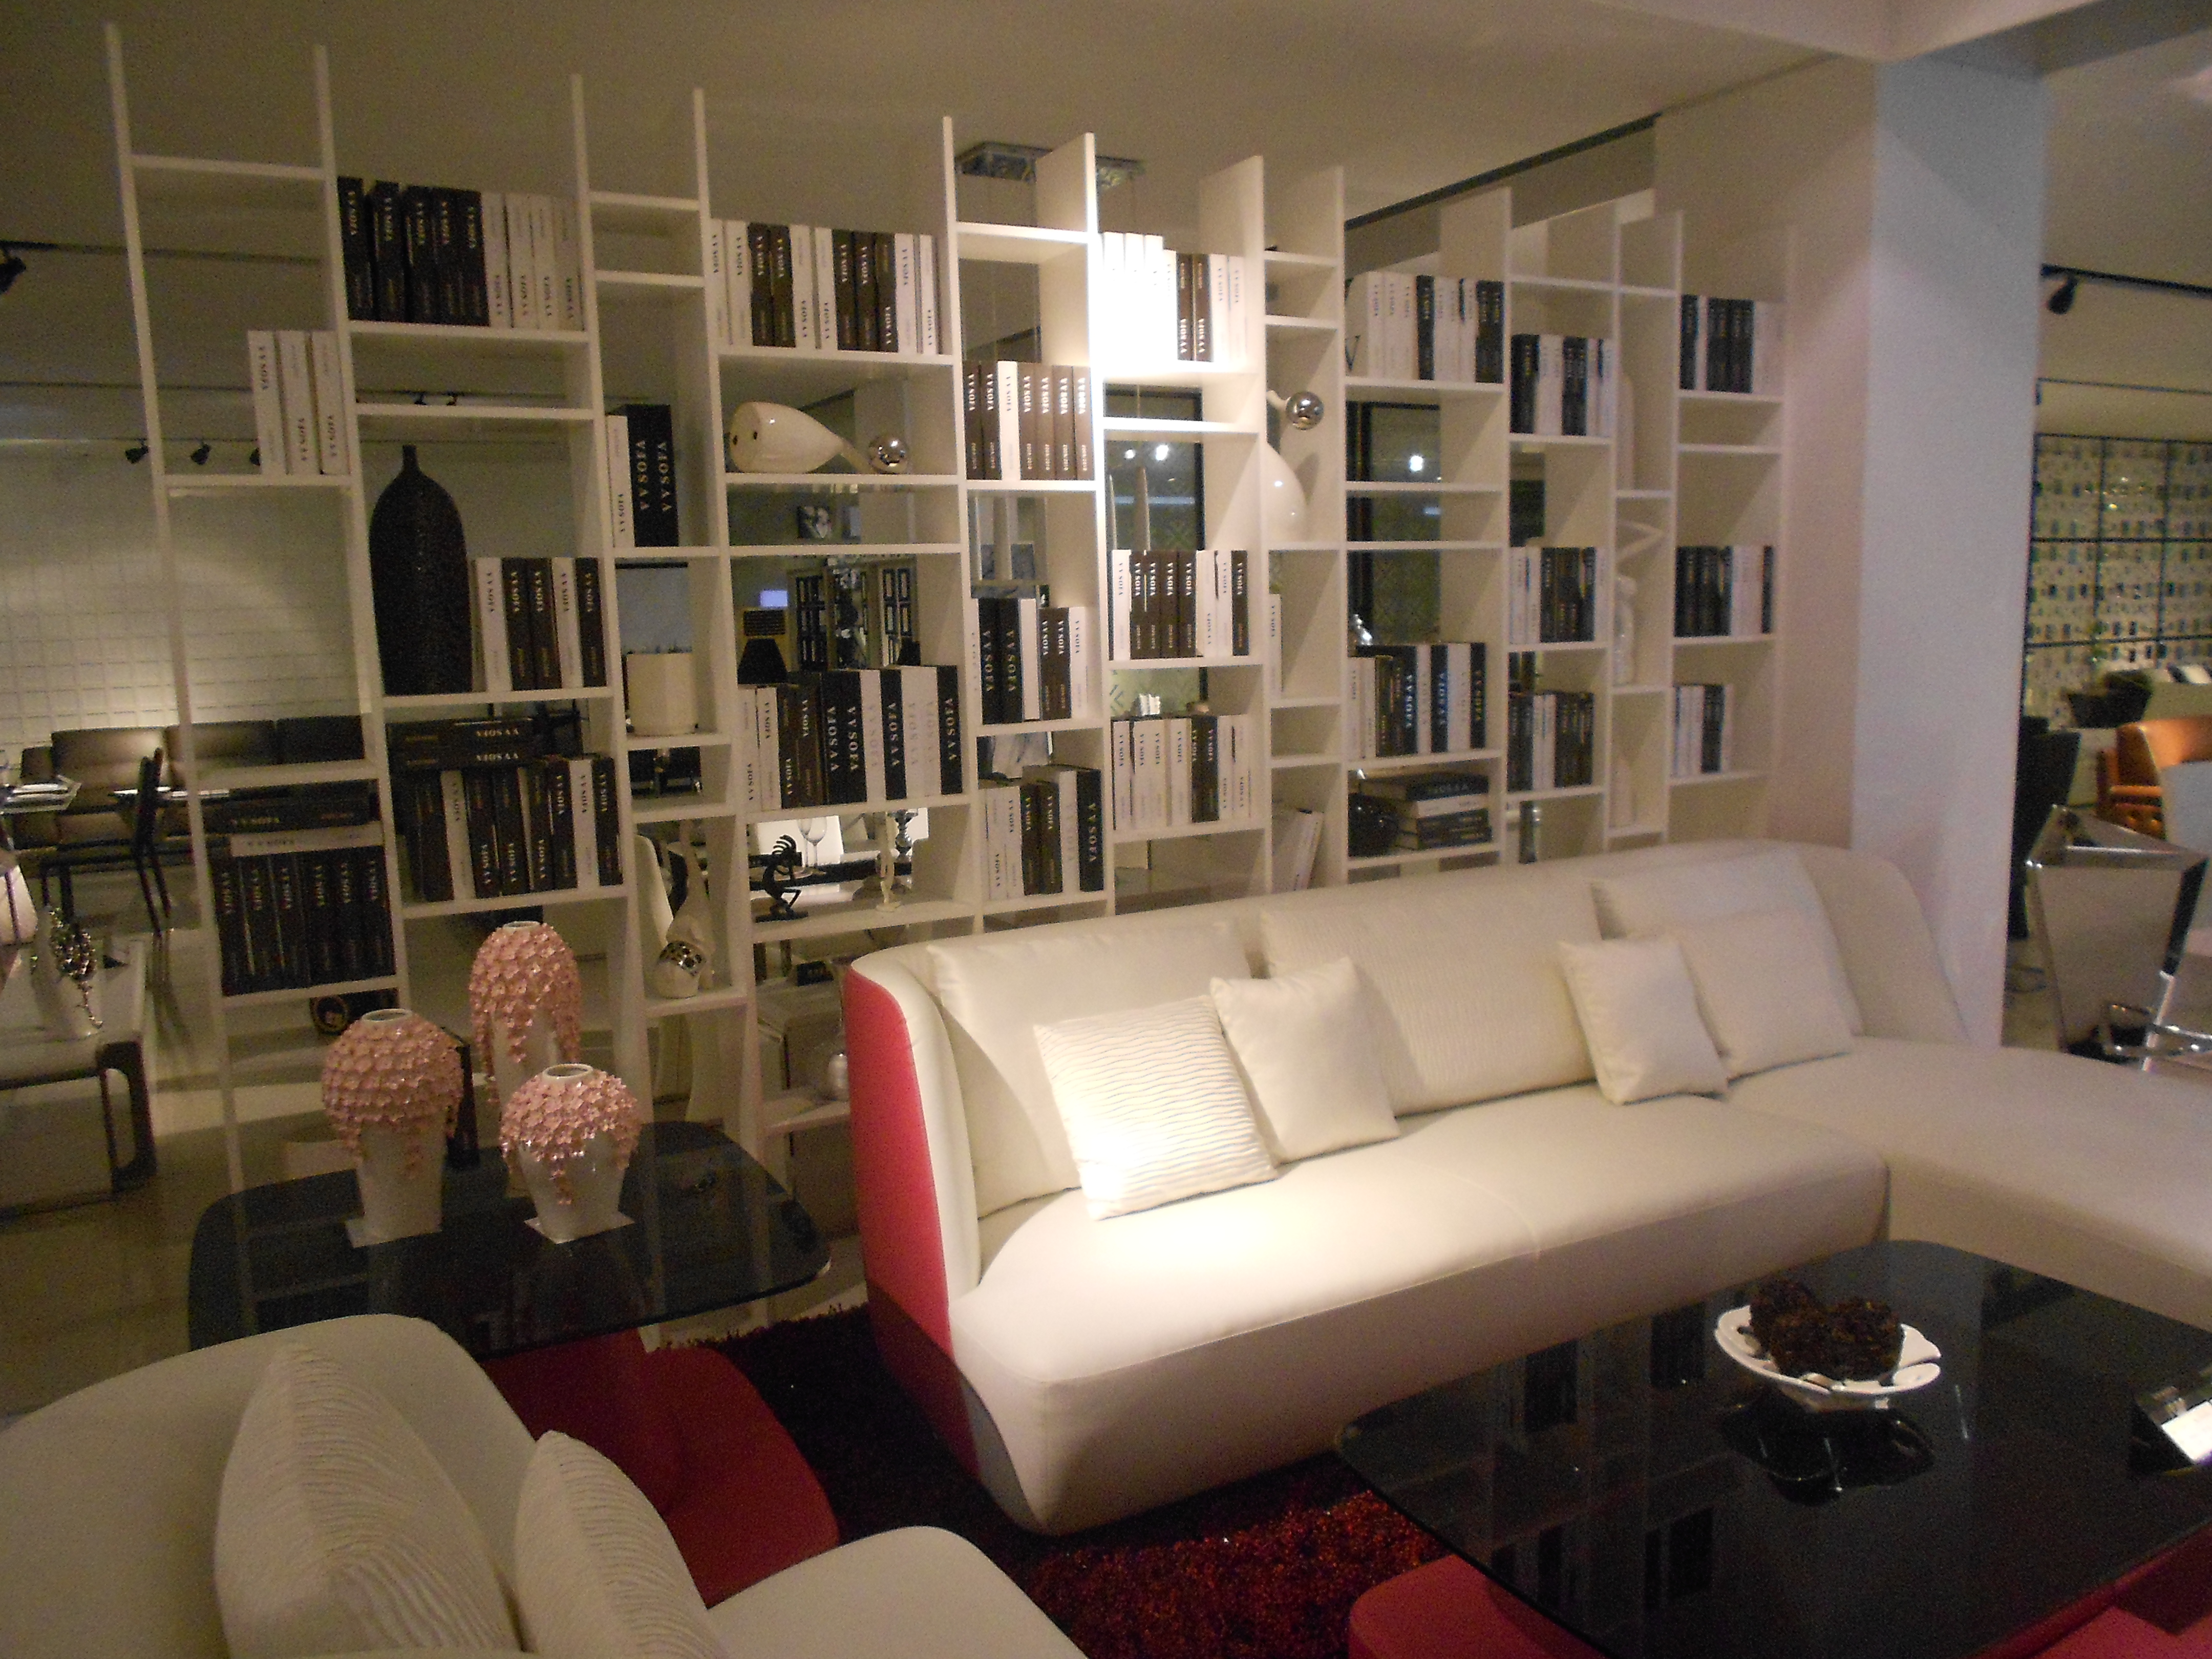
living room, paintings, separation, furniture, room, interior design, couch, property, building, bookcase, home, wall, shelving, shelf, design, house, architecture, table, floor, ceiling, loft, sofa bed, chair